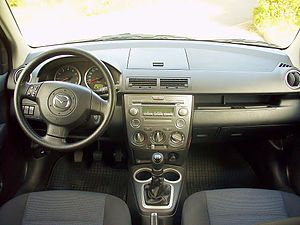
Mazda2 / Mazda2 (type DY, 2003−2007)
Mazda2 er en forhjulstrukket minibil fra den japanske bilfabrikant Mazda, som kom på markedet i foråret 2003 og siden efteråret 2007 befinder sig i anden generation.